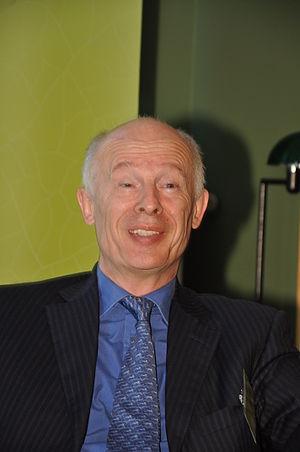
Hans Joachim Schellnhuber, né le 7 juin 1950, est un physicien allemand, fondateur du Potsdam-Institut für Klimafolgenforschung en 1991 et président du Conseil sur les changements globaux pour le gouvernement fédéral allemand. Il est également conseiller auprès de différents organismes internationaux, comme la Commission européenne, et du secteur privé.